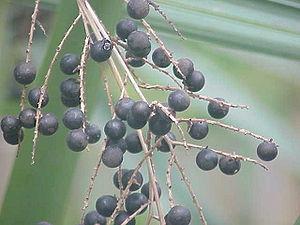
Le Sabal minor Pers. est un petit palmier qui pousse principalement dans le Sud des États-Unis. Il appartient au genre Sabal. Il est réputé pour son excellente résistance au froid.